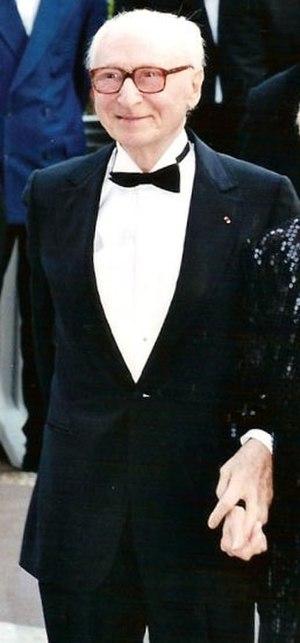
Gérard Oury